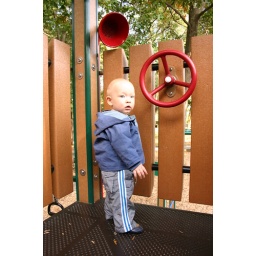
He is holding on to the wall but he is almost standing by himself!